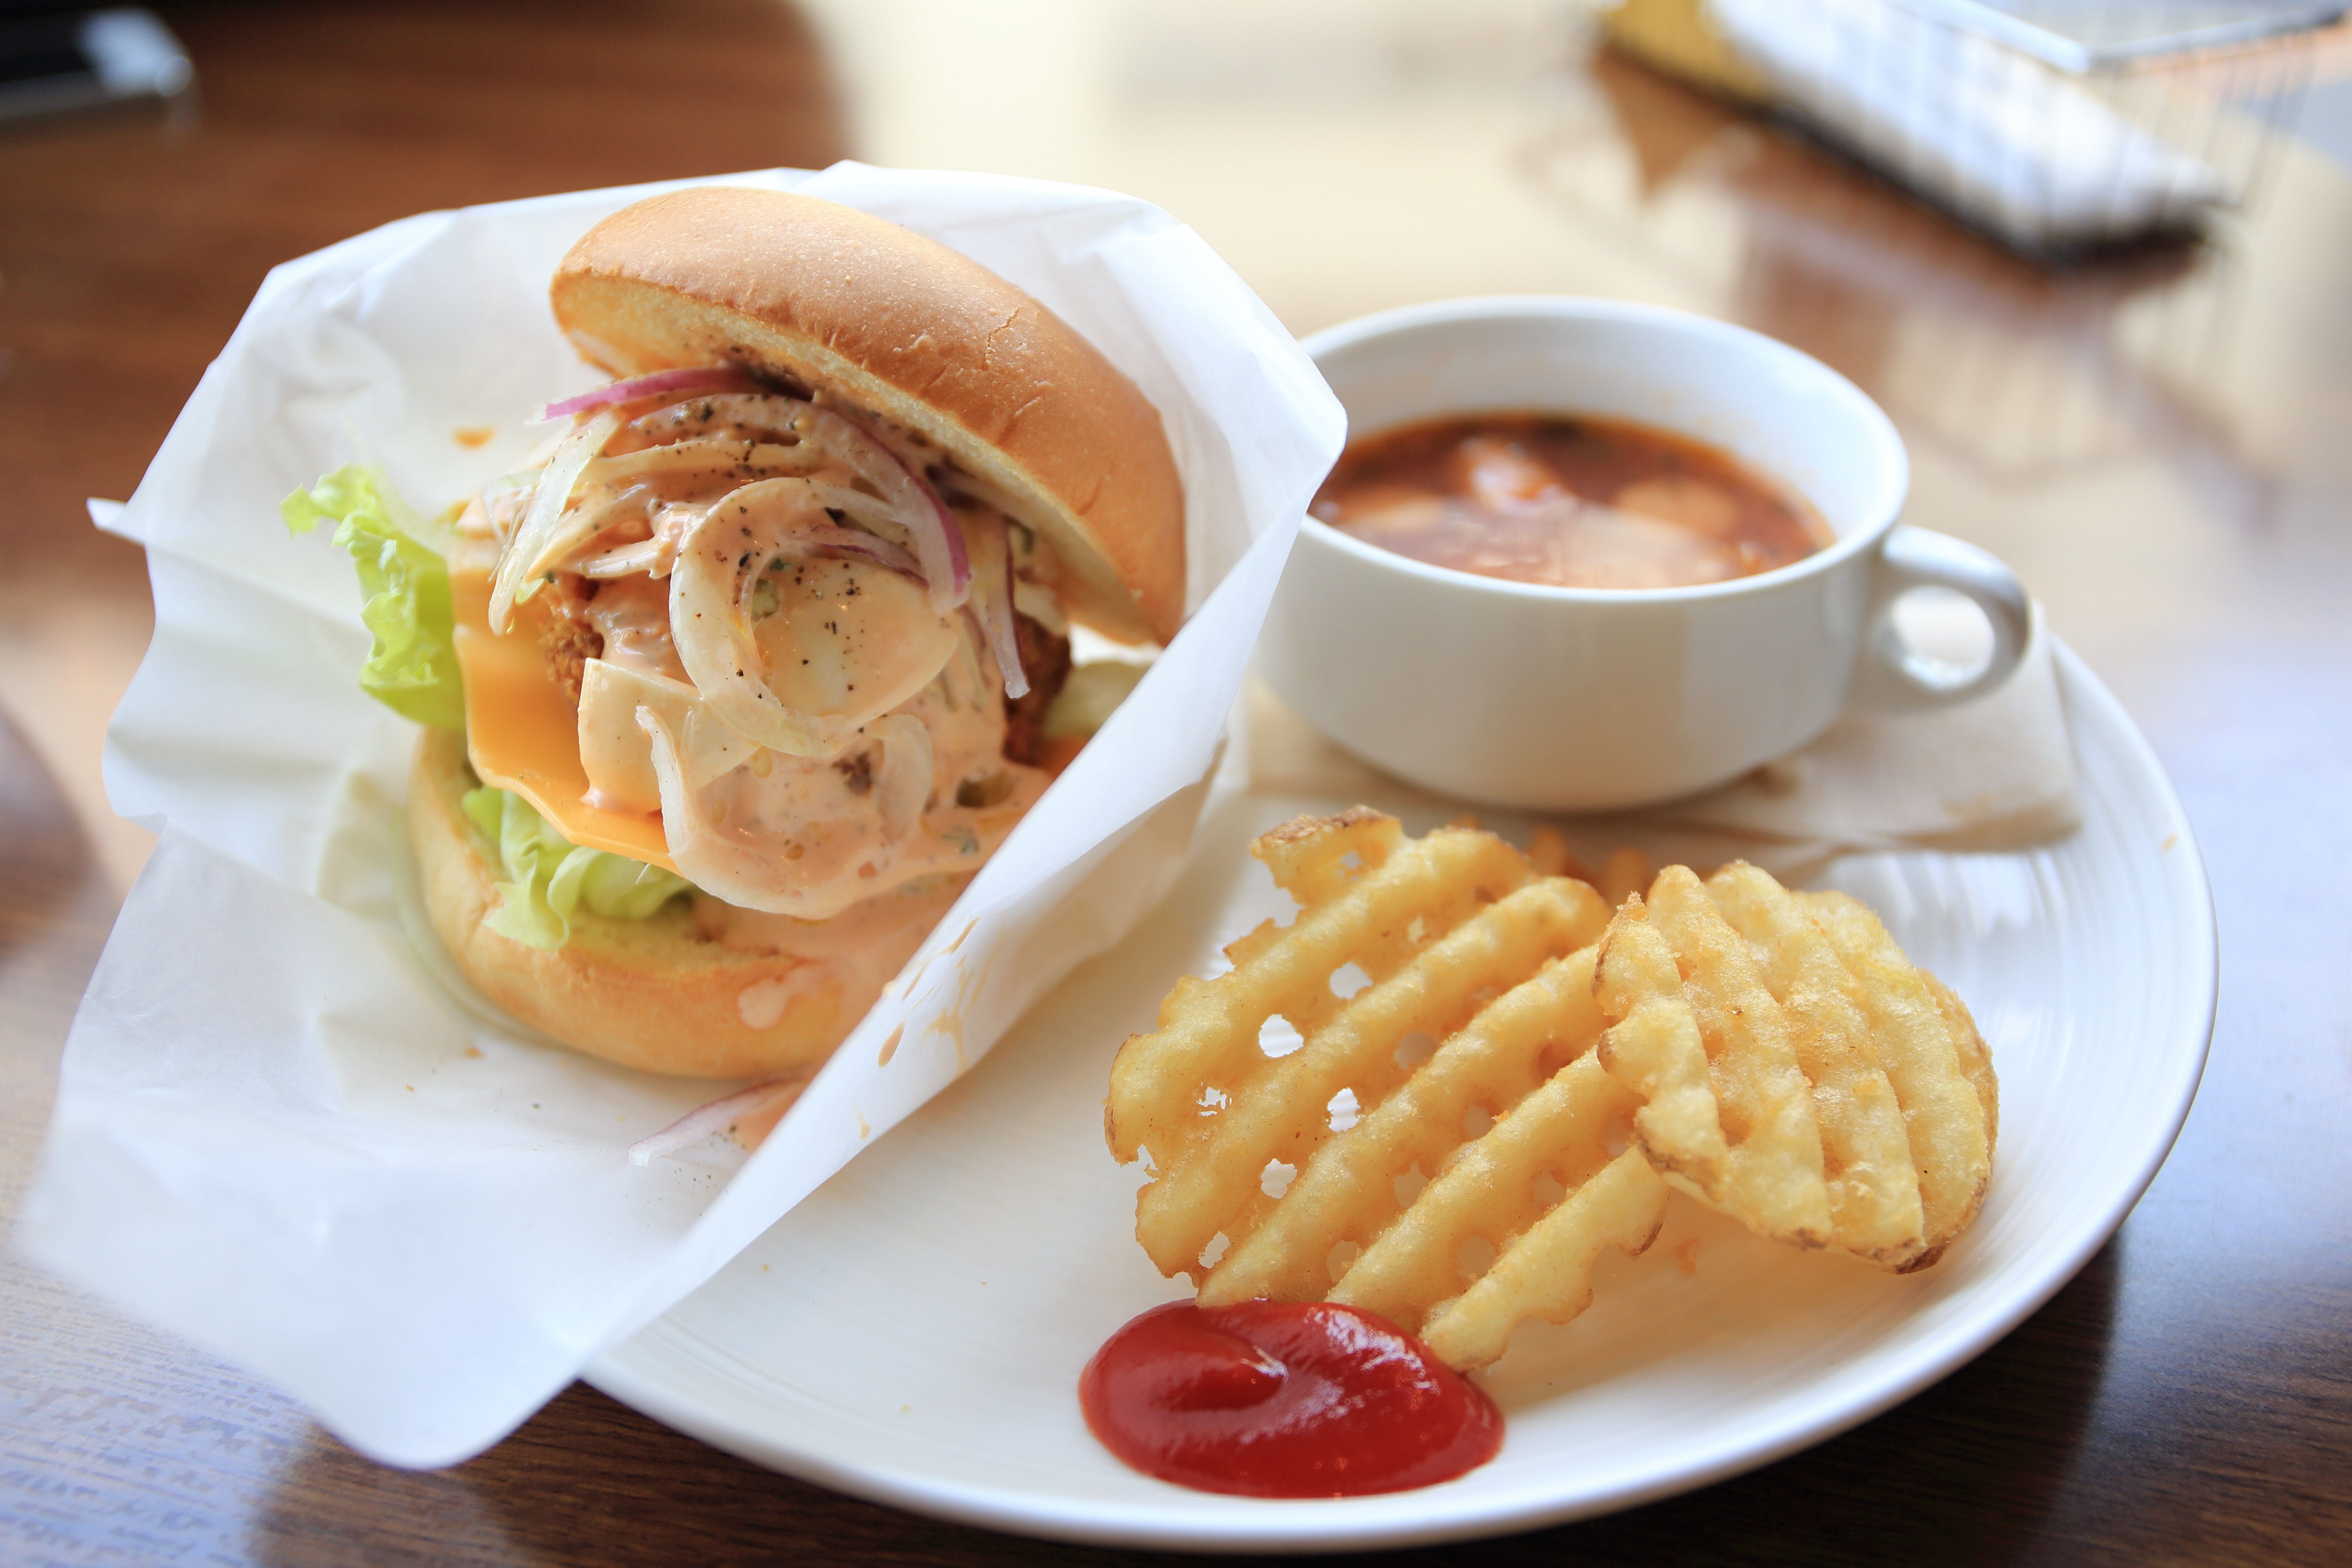
dish, meal, food, plate, breakfast, meat, lunch, cuisine, onion, cheese, brunch, side dish, hors d oeuvre, full breakfast